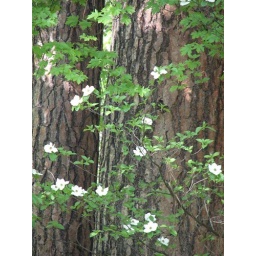
Dogwood blossoms against pine trees